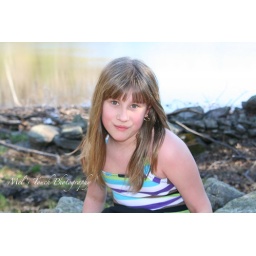
Thats what I said when she was climbing over the rock wall